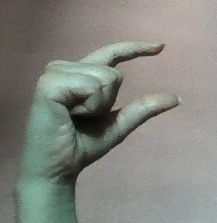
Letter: dal